Sistrurus miliarius

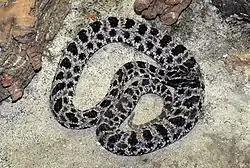
Dusky pygmy rattlesnake ("S. m. barbouri")

"S. miliarius" is found in the Southeastern United States from southern and eastern North Carolina, south through peninsular Florida and west to East Texas and Oklahoma. The type locality given is "Carolina". Schmidt (1953) proposed that this be restricted to "Charleston, South Carolina".